Augusta International Raceway

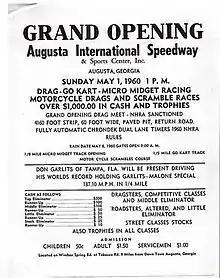
Opening Day Schedule

On August 15, 1965 Dick Hutcherson won the 200 lap event with a 2.75 second lead over David Pearson. On November 14, 1965, Richard Petty took home a victory in the "Georgia Cracker 300".